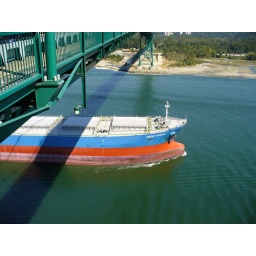
cargo ship going under the bridge